Paul Grilley

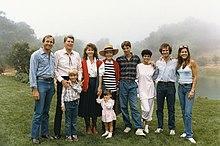
Grilley and his first wife Patti Davis (at right) with the Reagan family at Rancho Del Cielo, 1985. Courtesy Ronald Reagan Library

In 1984, Grilley married Patti Davis, daughter of US president Ronald Reagan. They divorced in 1990. He then married Suzee Grilley (born 1959); she is a Registered Yoga Teacher who has also taught Capoeira and modern dance. They live in Ashland, Oregon.